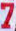
Number: 7